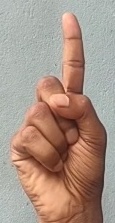
ASL sign: 1